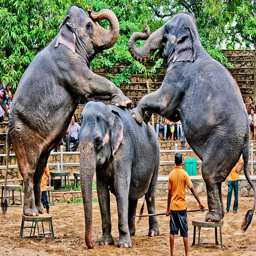
Two large elephants standing on top of another elephant.
Elephants performing for a small crowd in a muddy ring
Two elephants stand on stools on their back legs.
Two large elephants are standing on stools and they have their front feet on a smaller elephant as people watch them perform.
Three elephants performing an acrobatic trick for an audience.